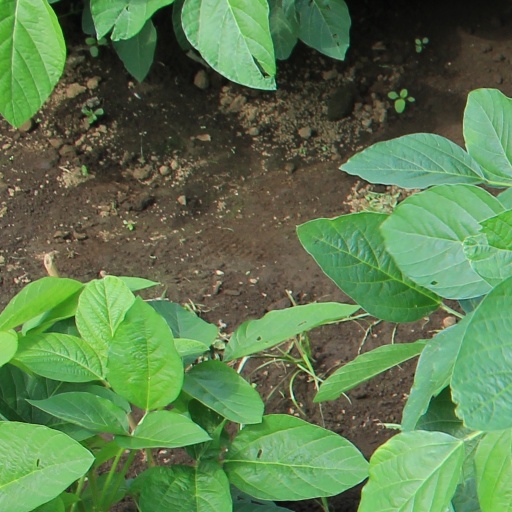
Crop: soybean